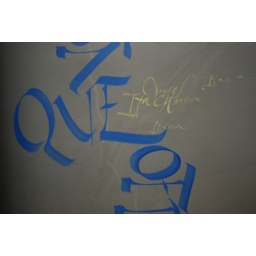
opera calligrafica su pavimento e muro in loftcalligraphy work on floor and wall